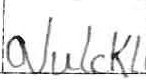
Label: quickly